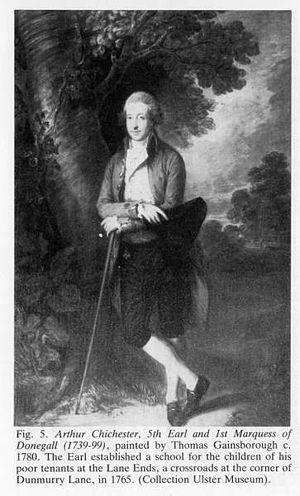
Arthur Chichester, 1ᵉʳ marquis de Donegall, connu sous les noms d'Arthur Chichester jusqu'en 1757 et de comte de Donegall entre 1757 et 1791, était un noble et homme politique anglais en Irlande.